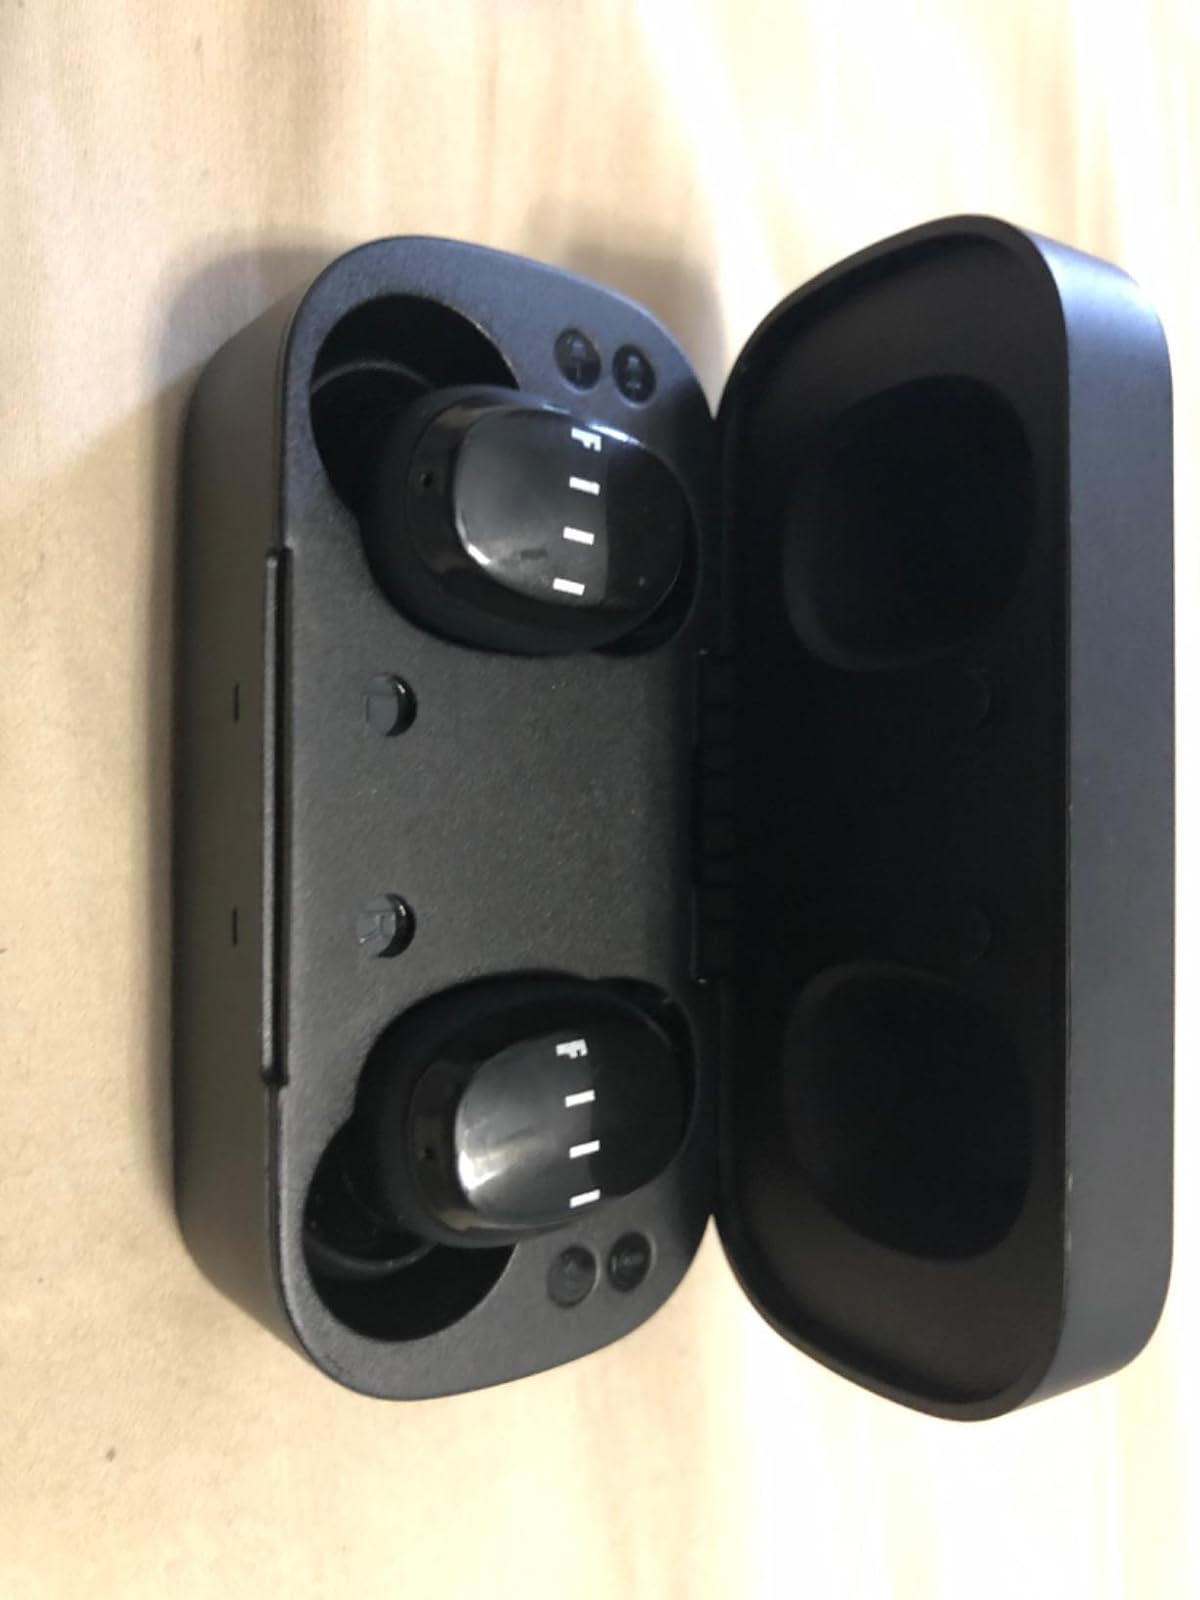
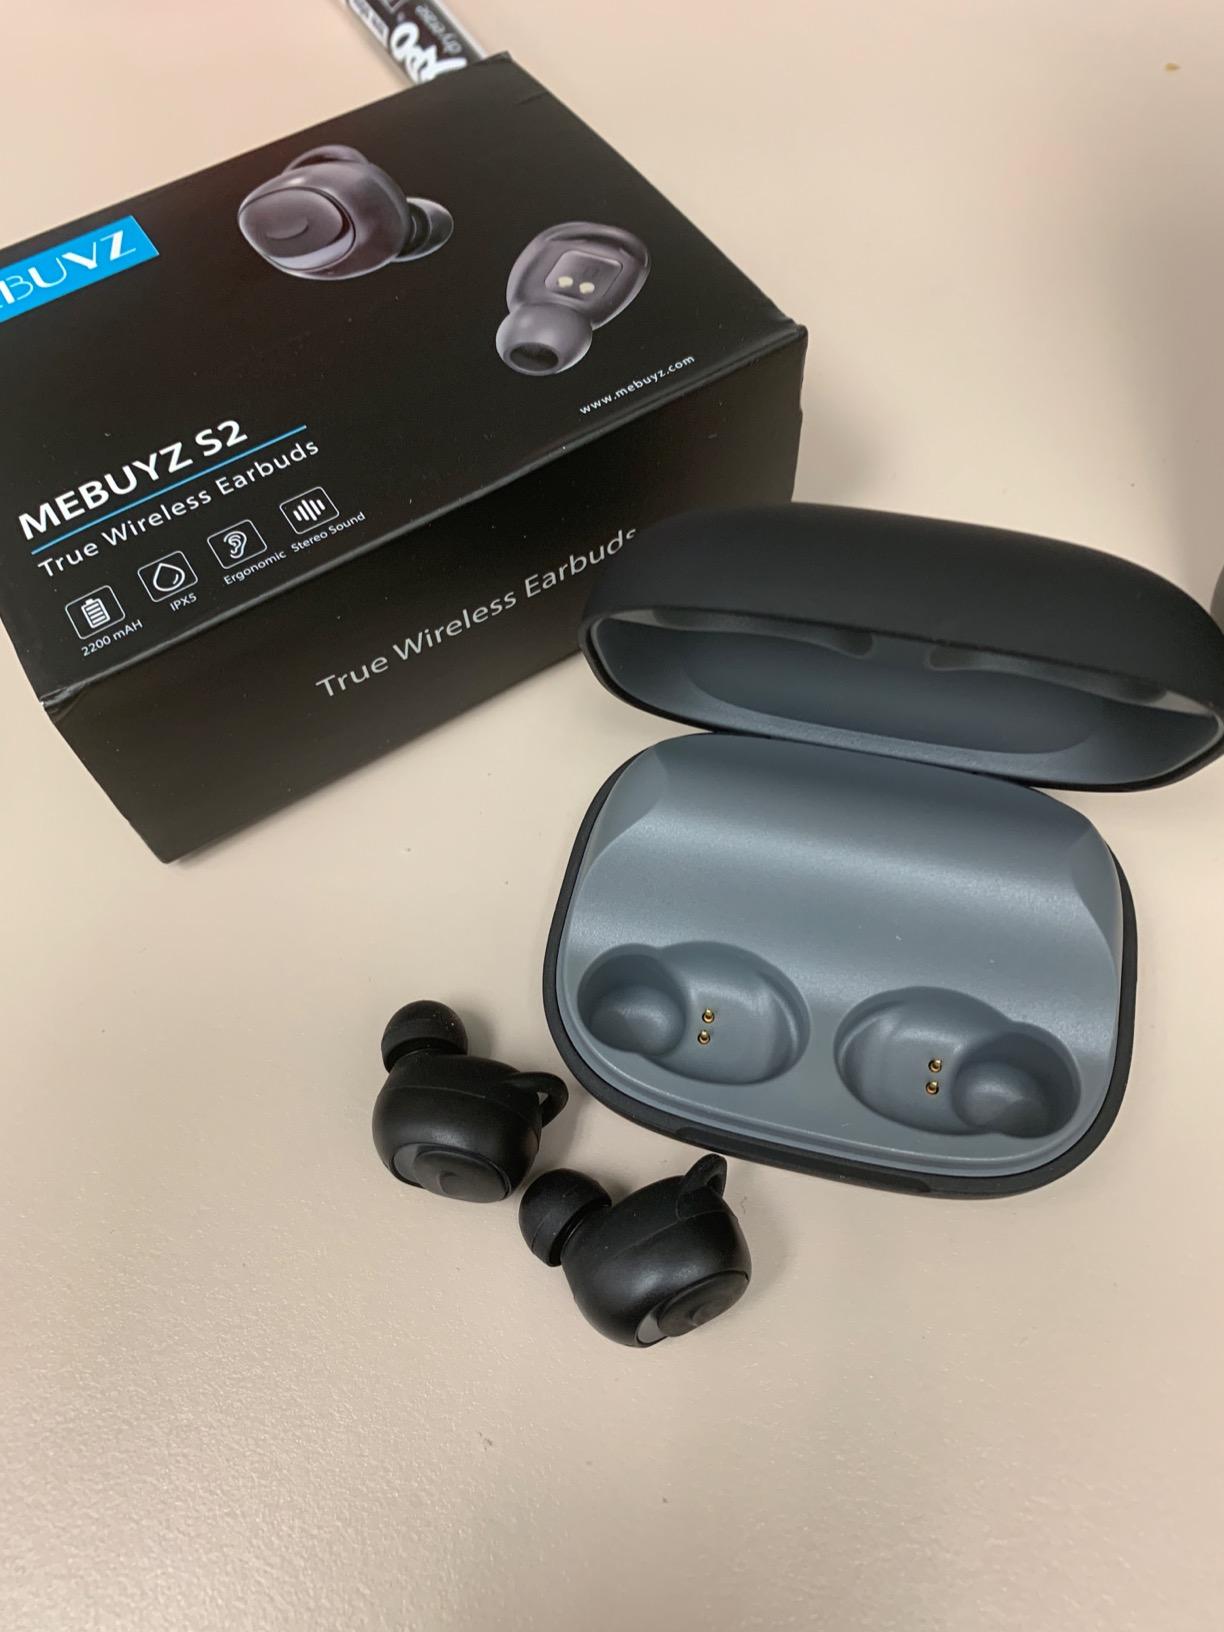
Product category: earbuds
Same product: no